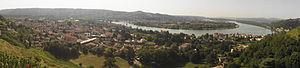
Vue panoramique de Condrieu et des Roches de Condrieu
Les Roches-de-Condrieu est une commune française située dans le département de l'Isère en région Auvergne-Rhône-Alpes.
Le condrieu est un vin blanc d'appellation d'origine contrôlée produit sur la rive droite du Rhône, près de Condrieu, au sud de la ville de Vienne.
Condrieu est une commune française, située dans le département du Rhône en région Auvergne-Rhône-Alpes.